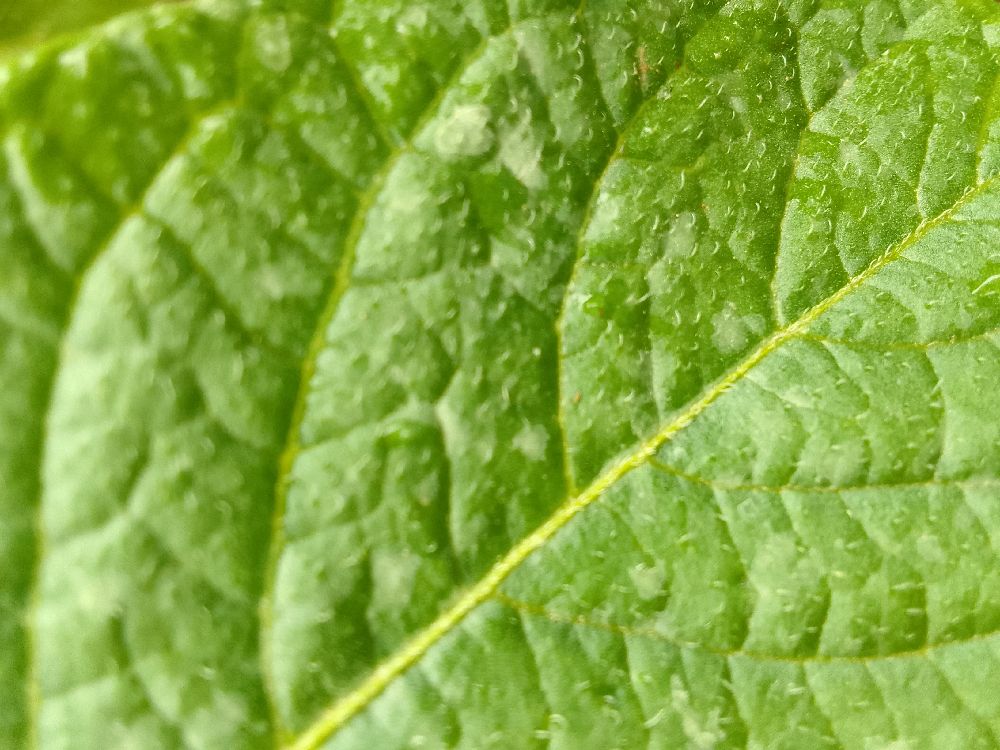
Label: Healthy